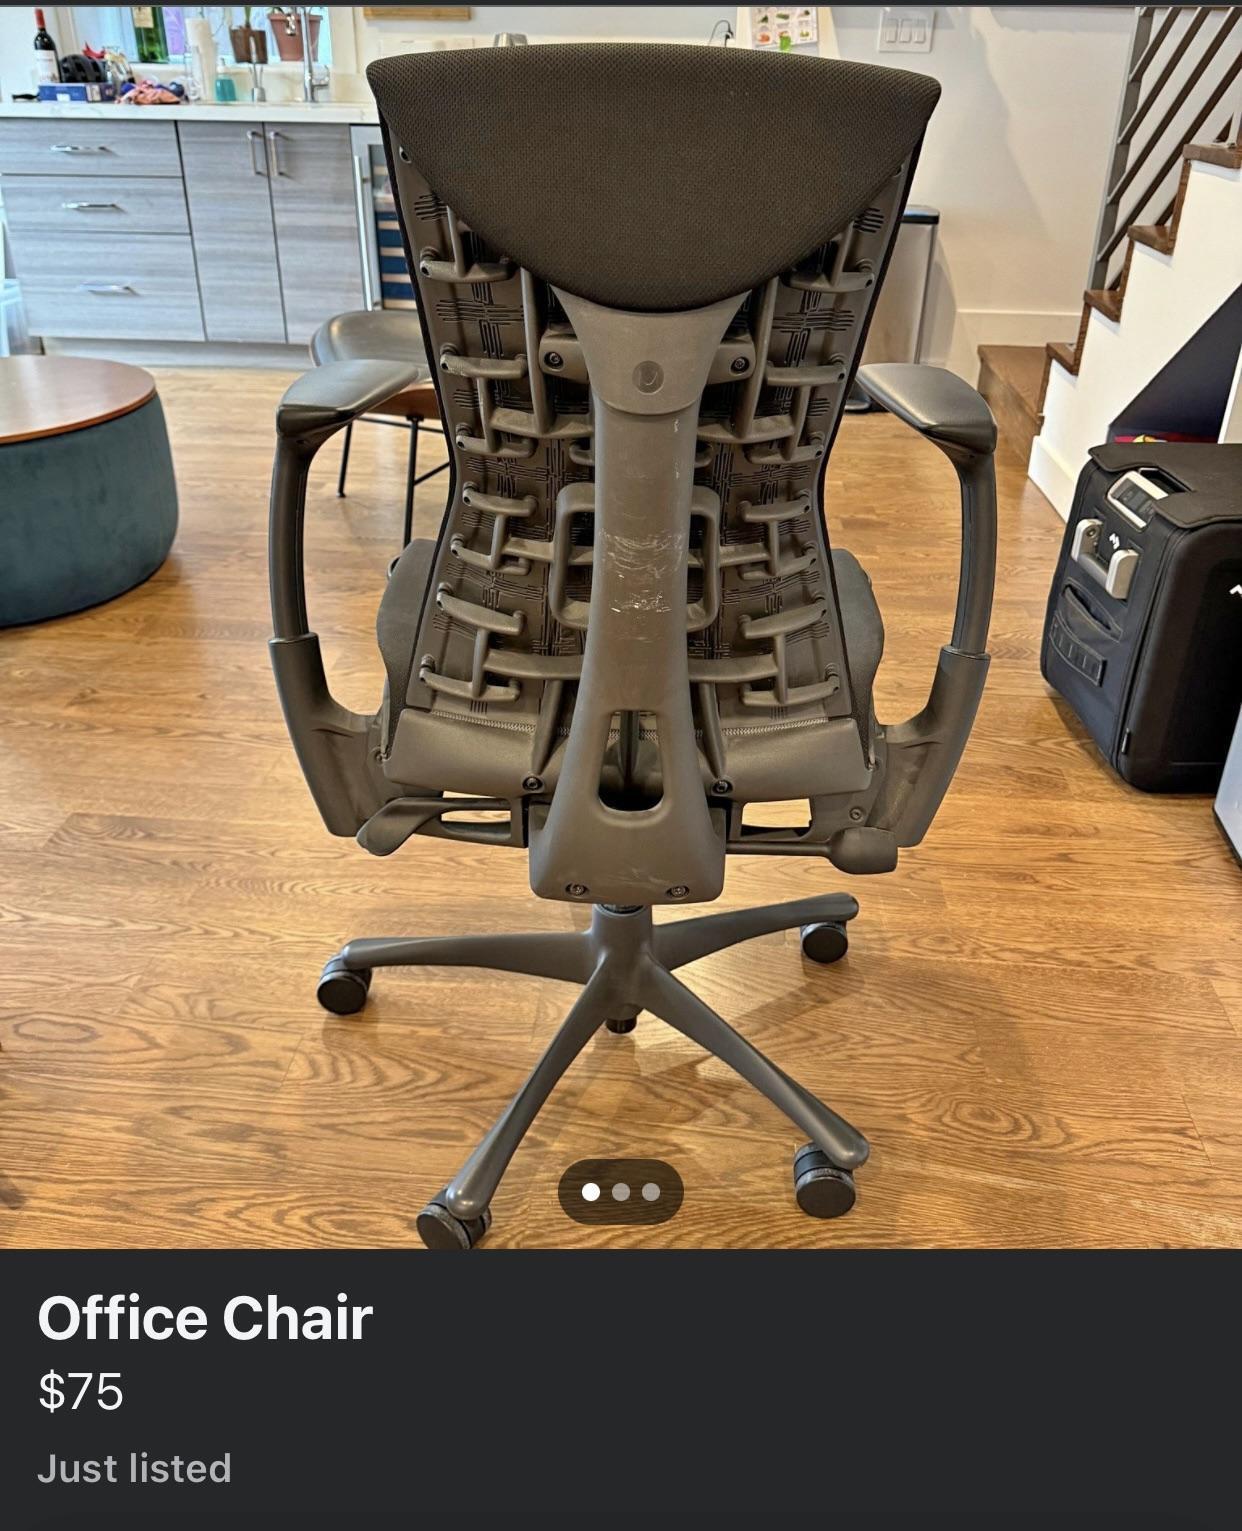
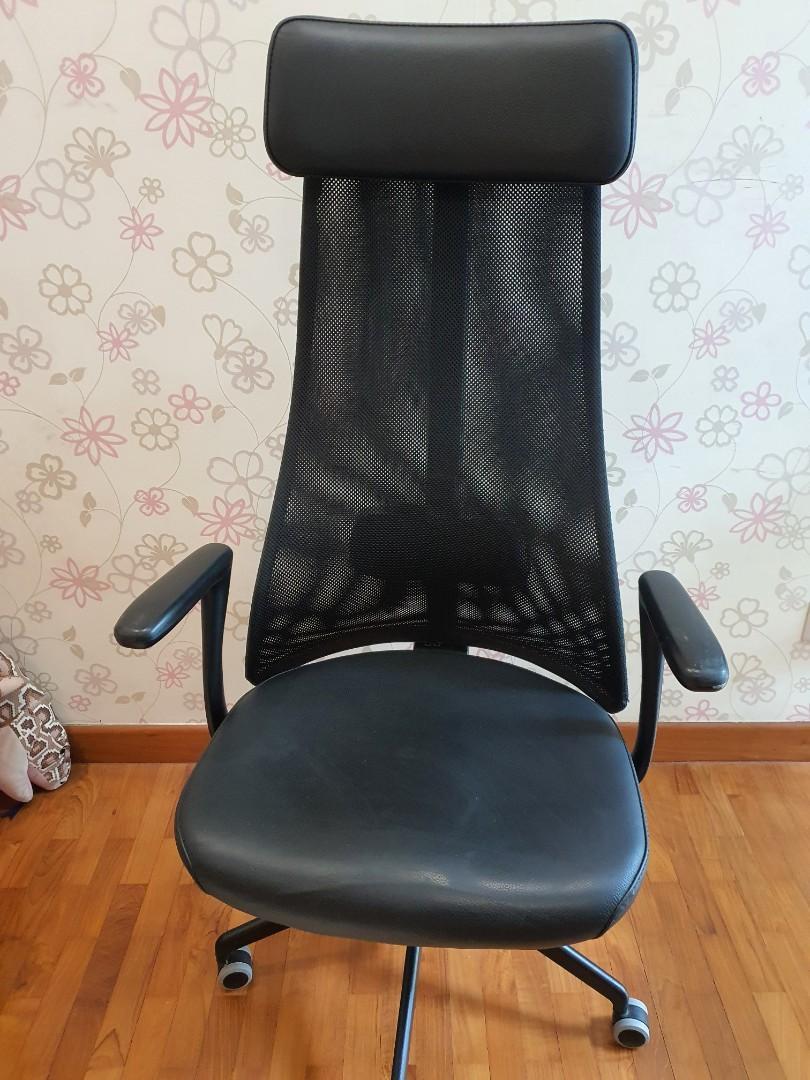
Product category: items_chair
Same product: no